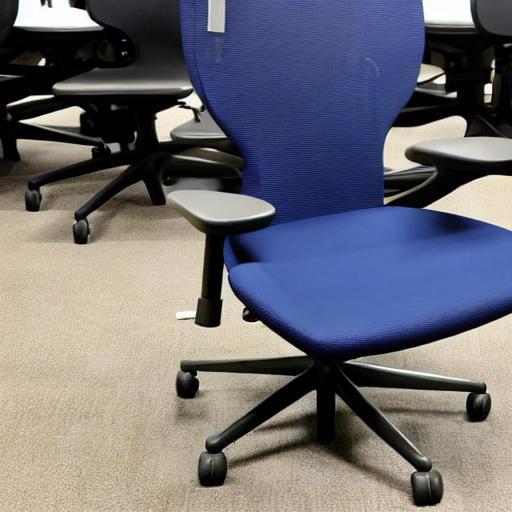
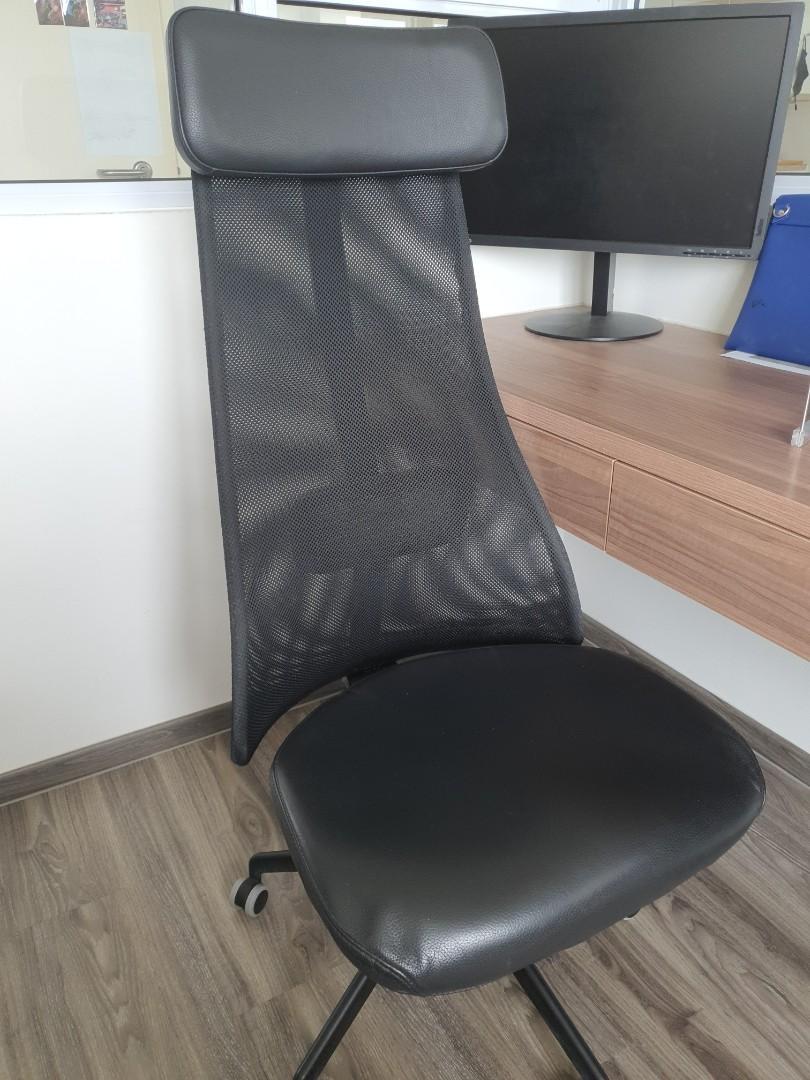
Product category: items_chair
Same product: no